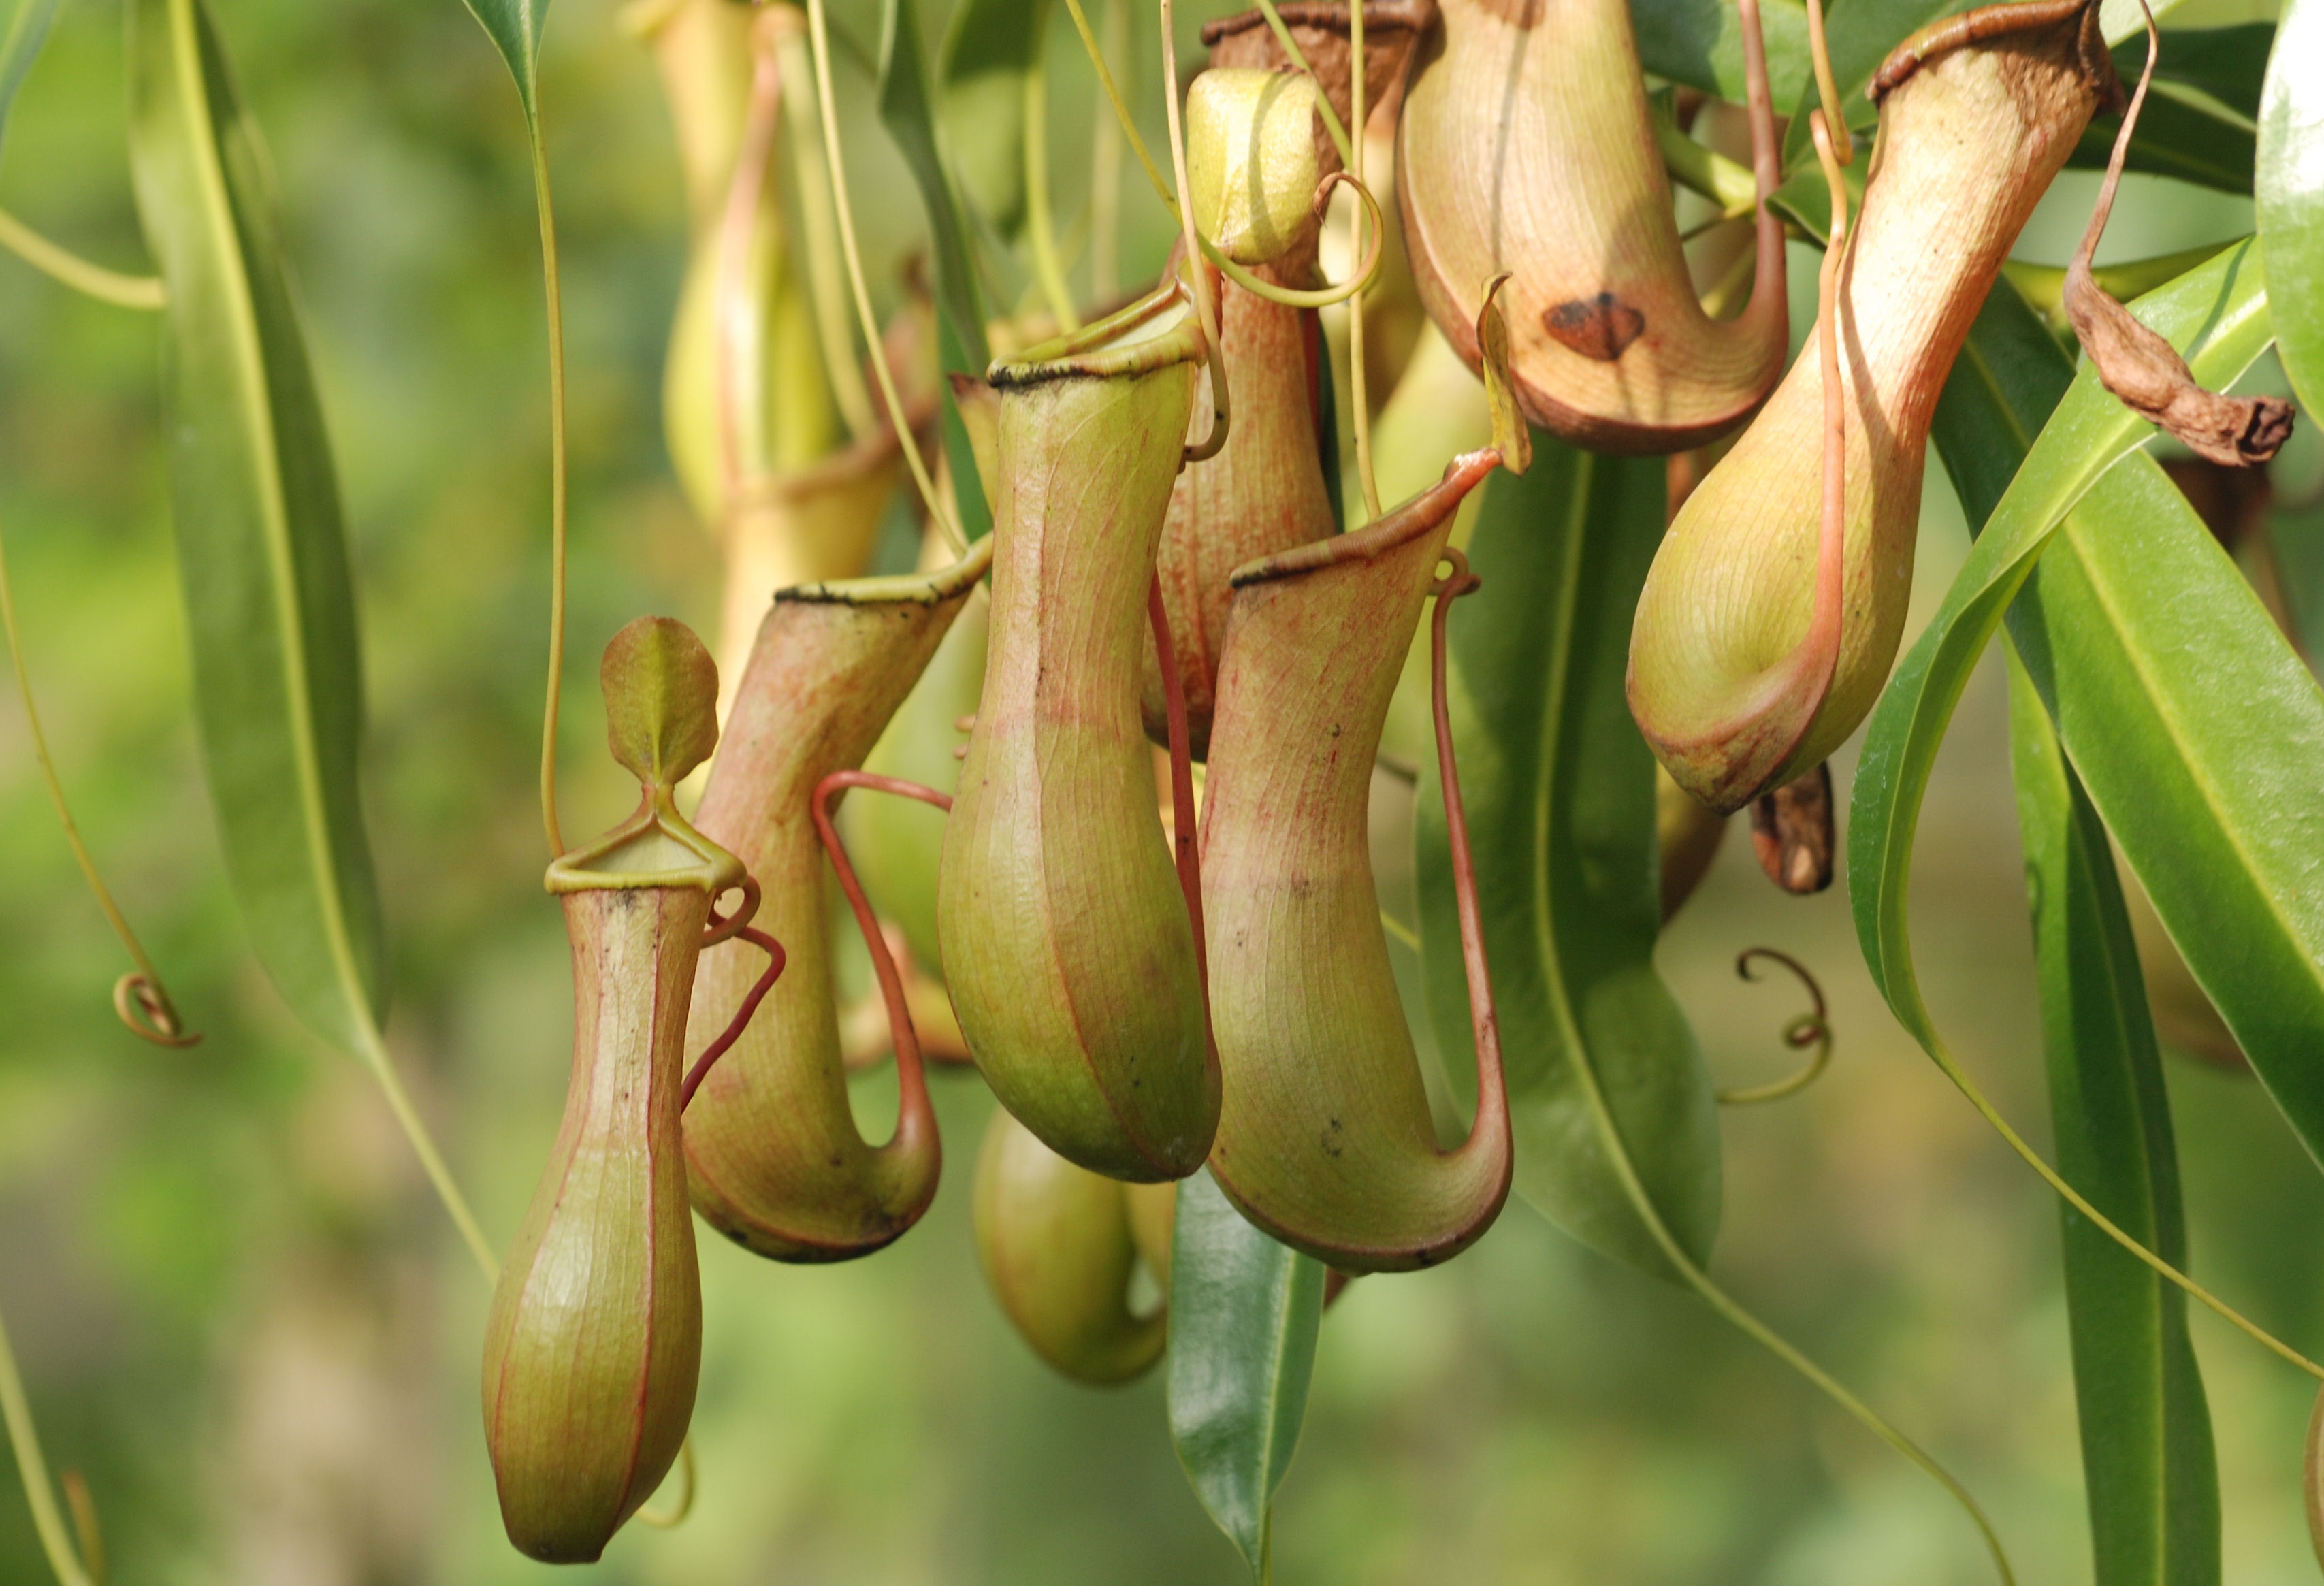
plant, flower, food, produce, crop, botany, flora, pitcher, trap, flowering plant, carnivorous plant, pitcher plant, plant stem, land plant, nepenthaceae